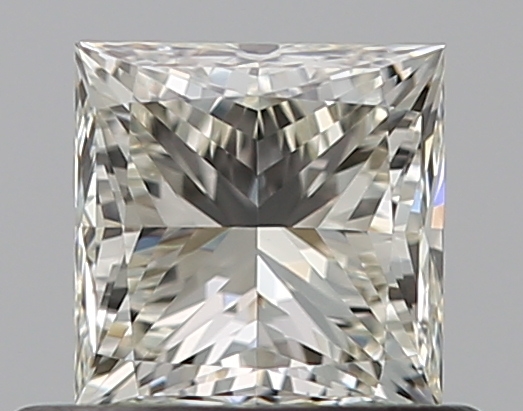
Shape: princess
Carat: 0.51
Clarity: VS1
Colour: K
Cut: EX
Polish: EX
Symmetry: VG
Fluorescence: N
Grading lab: GIA
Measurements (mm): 4.29 x 4.25 x 3.12